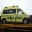
Label: ambulance